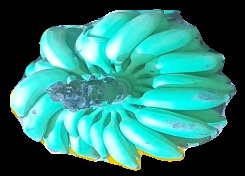
Variety: elakki-bale
Grade: grade2